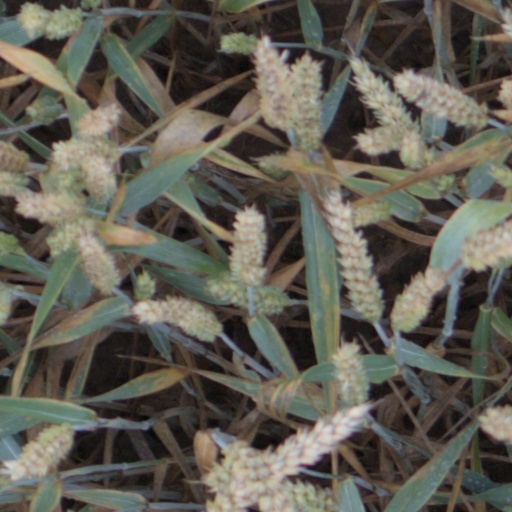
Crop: wheat